St. Albans, Queens

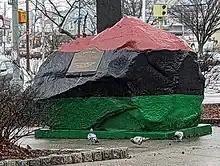
Liberty Rock, Hollis–St. Albans, Queens, NYC

The Liberty Rock is a symbol of the history and culture of the African American community in St. Albans. The painting of the rock in red, black, and green, the colors of the Pan-African flag, represents the community's commitment to civil rights, group identity, and fostering ties between all people of African descent. The location of the rock, at the intersection of St. Albans and Hollis neighborhoods in Jamaica, highlights its significance as a shared symbol for the entire community. The Liberty Rock serves as a symbol of resistance and resilience, reminding the community of its rich cultural heritage and ongoing struggle for equality and justice.